Poznań Stadium

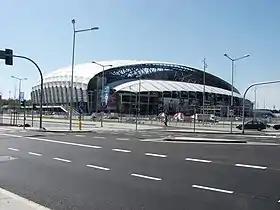
Stadium as seen from Bulgarska St.

The stadium was one of the venues for the group stages of the UEFA Euro 2012 championships. Three Group C matches were played there: Croatia v. Republic of Ireland on 10 June, Croatia v. Italy on 14 June, and Republic of Ireland v. Italy on 18 June. (The other three matches in that group took place at the PGE Arena, Gdańsk).